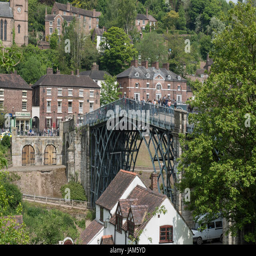
arch bridge was the first bridge of its kind to be built and is now part of a world